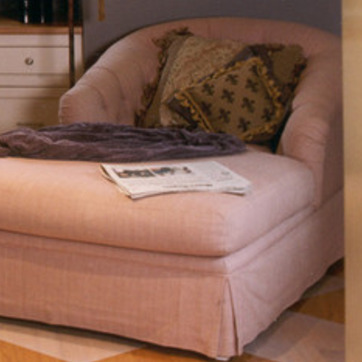
Material: paper